Impact of the COVID-19 pandemic on the restaurant industry in the United States

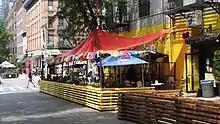
Using temporary street space when dining rooms are closed

On March 20, McDonald's closed 50 restaurants. On March 21, Starbucks announced company-operated stores in the US and Canada would be limited to drive-thru and delivery orders. Union Square Hospitality Group, which the "New York Post" described as "largely seen as the gold standard for employment practices in the industry," laid off 2000 employees March 13. Denny's had to contact locksmiths, because franchise agreements require 24/7 service for most locations so they had never closed before.